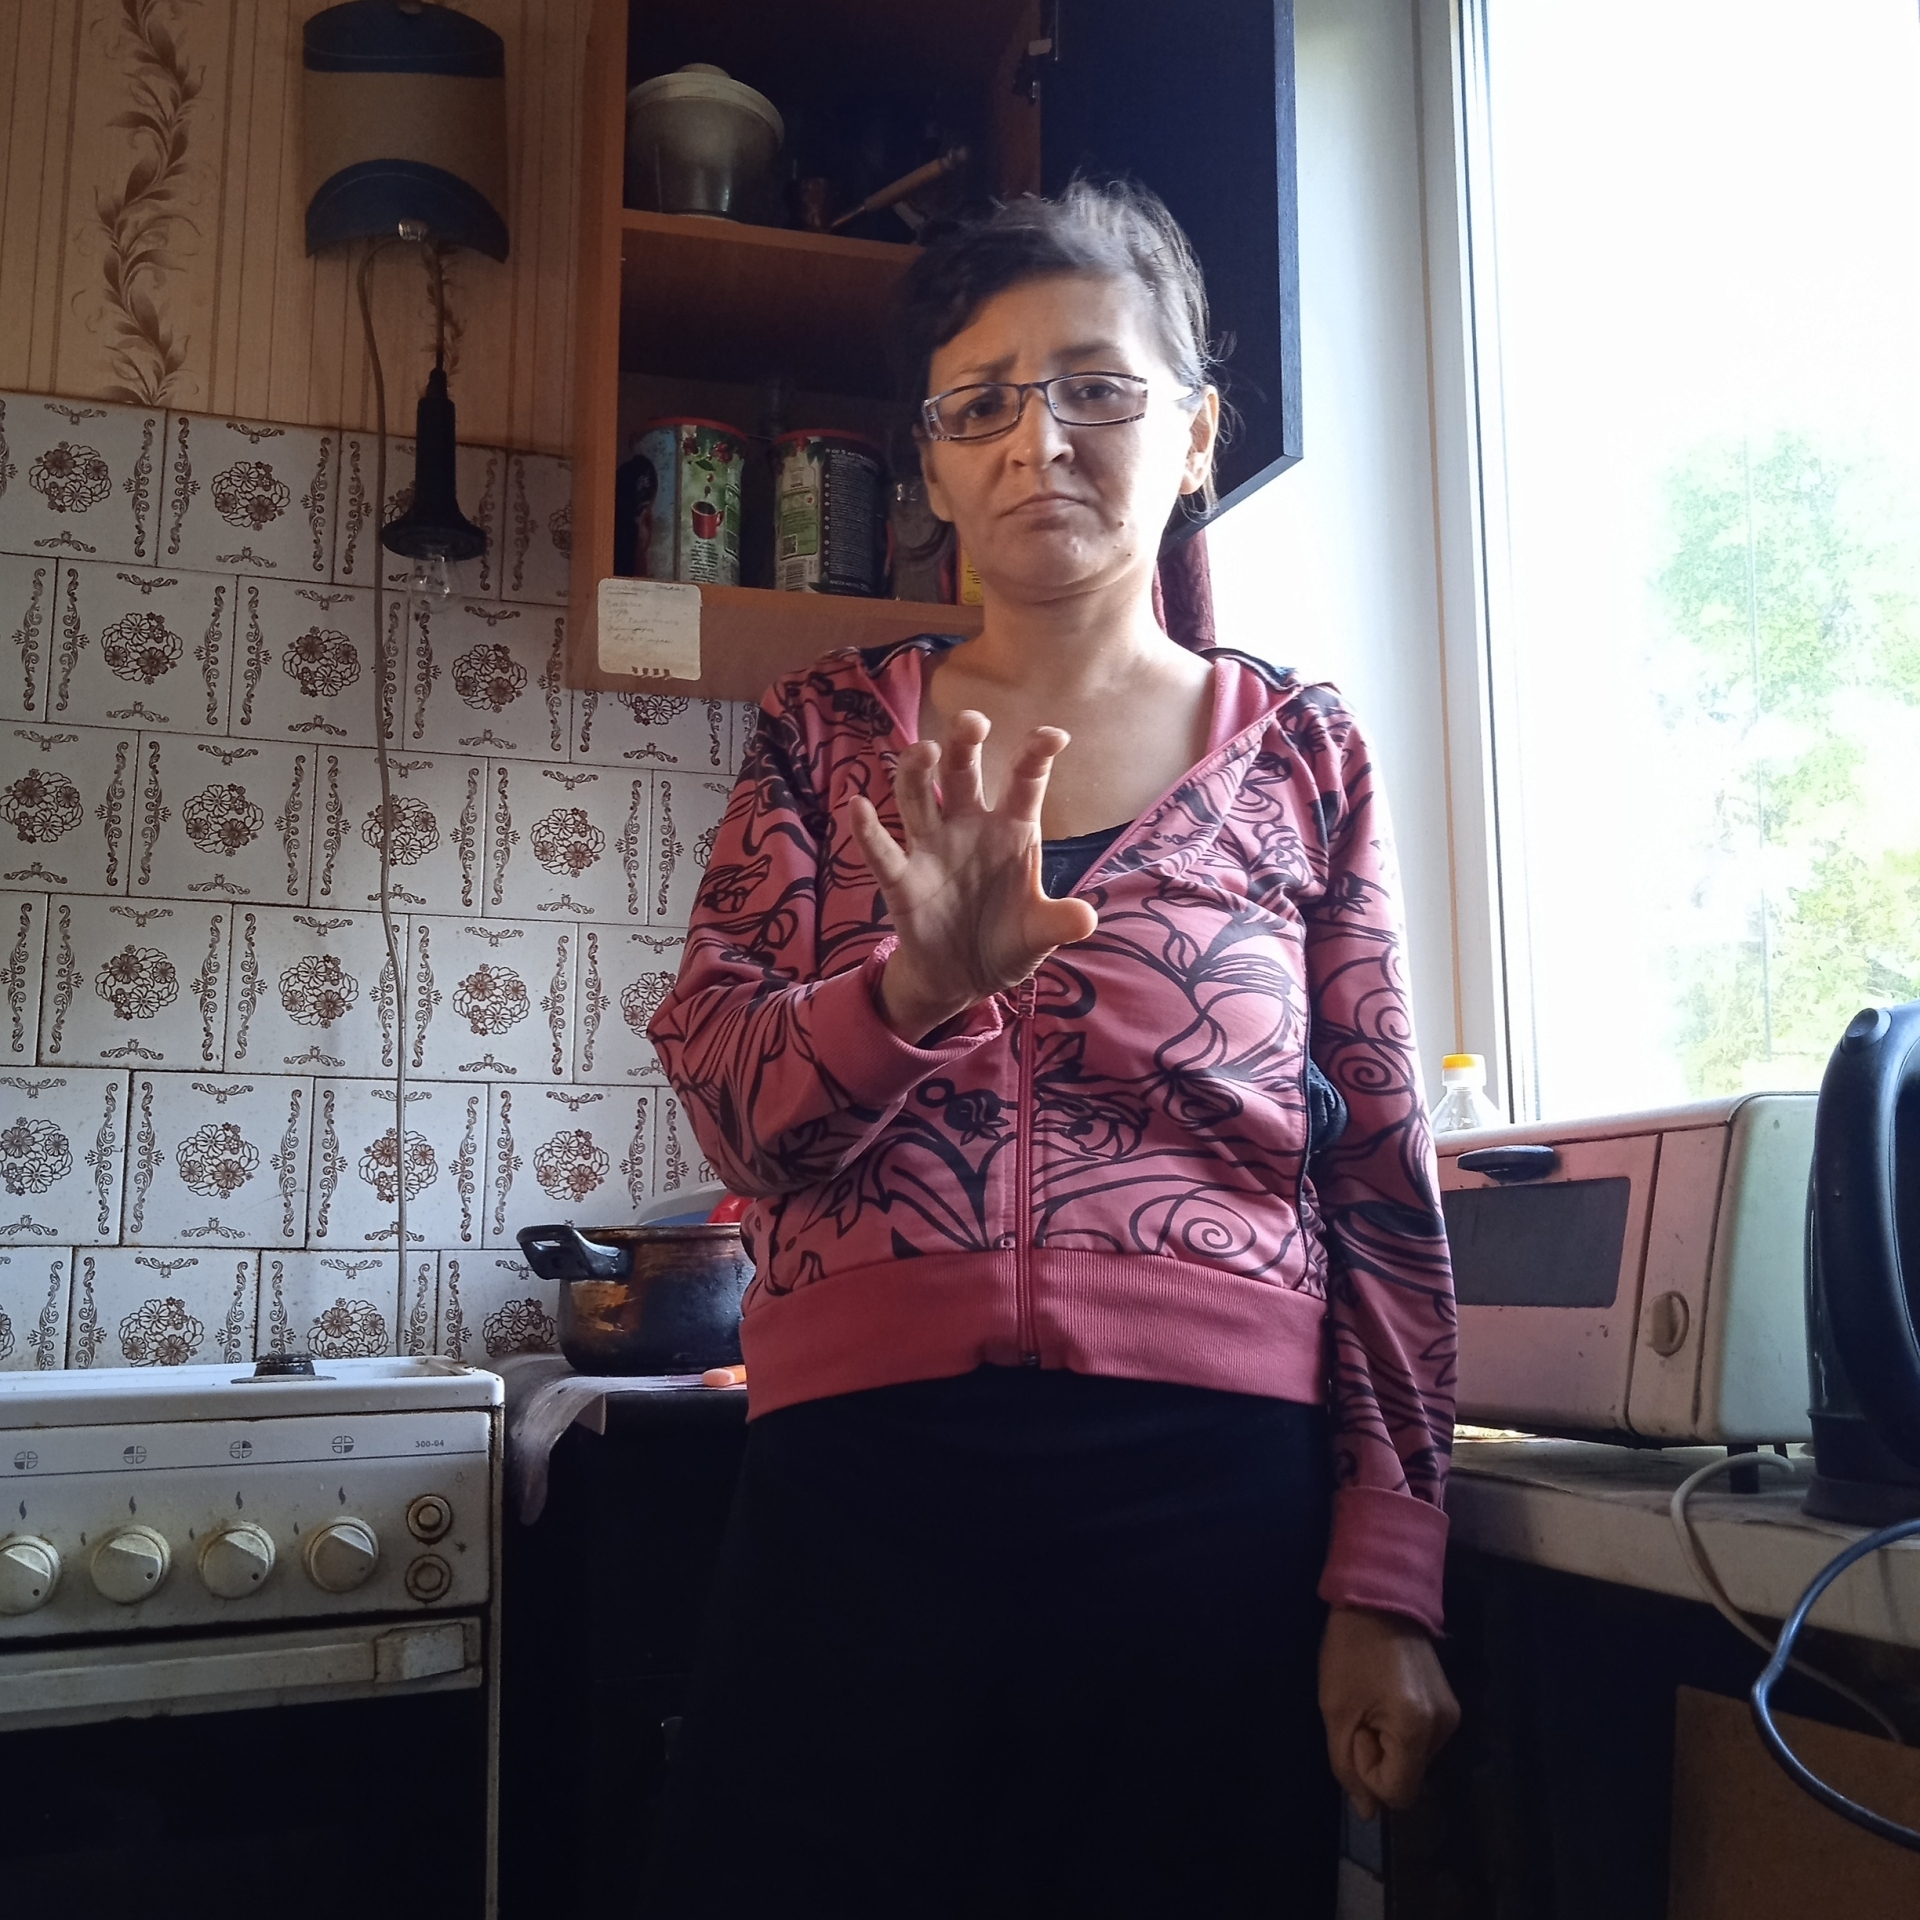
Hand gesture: grabbing